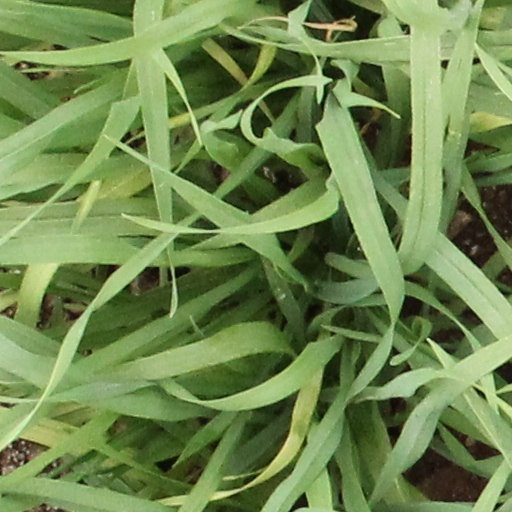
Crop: wheat